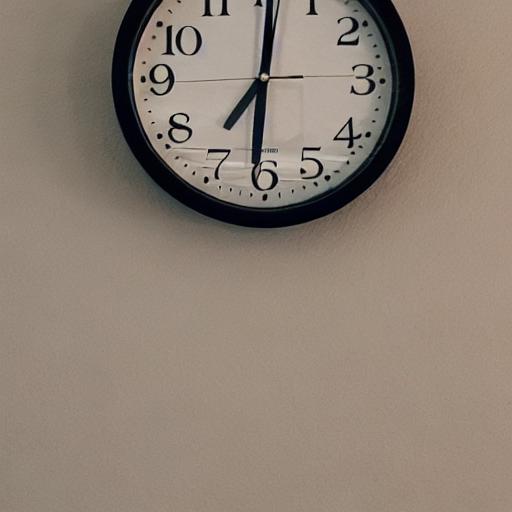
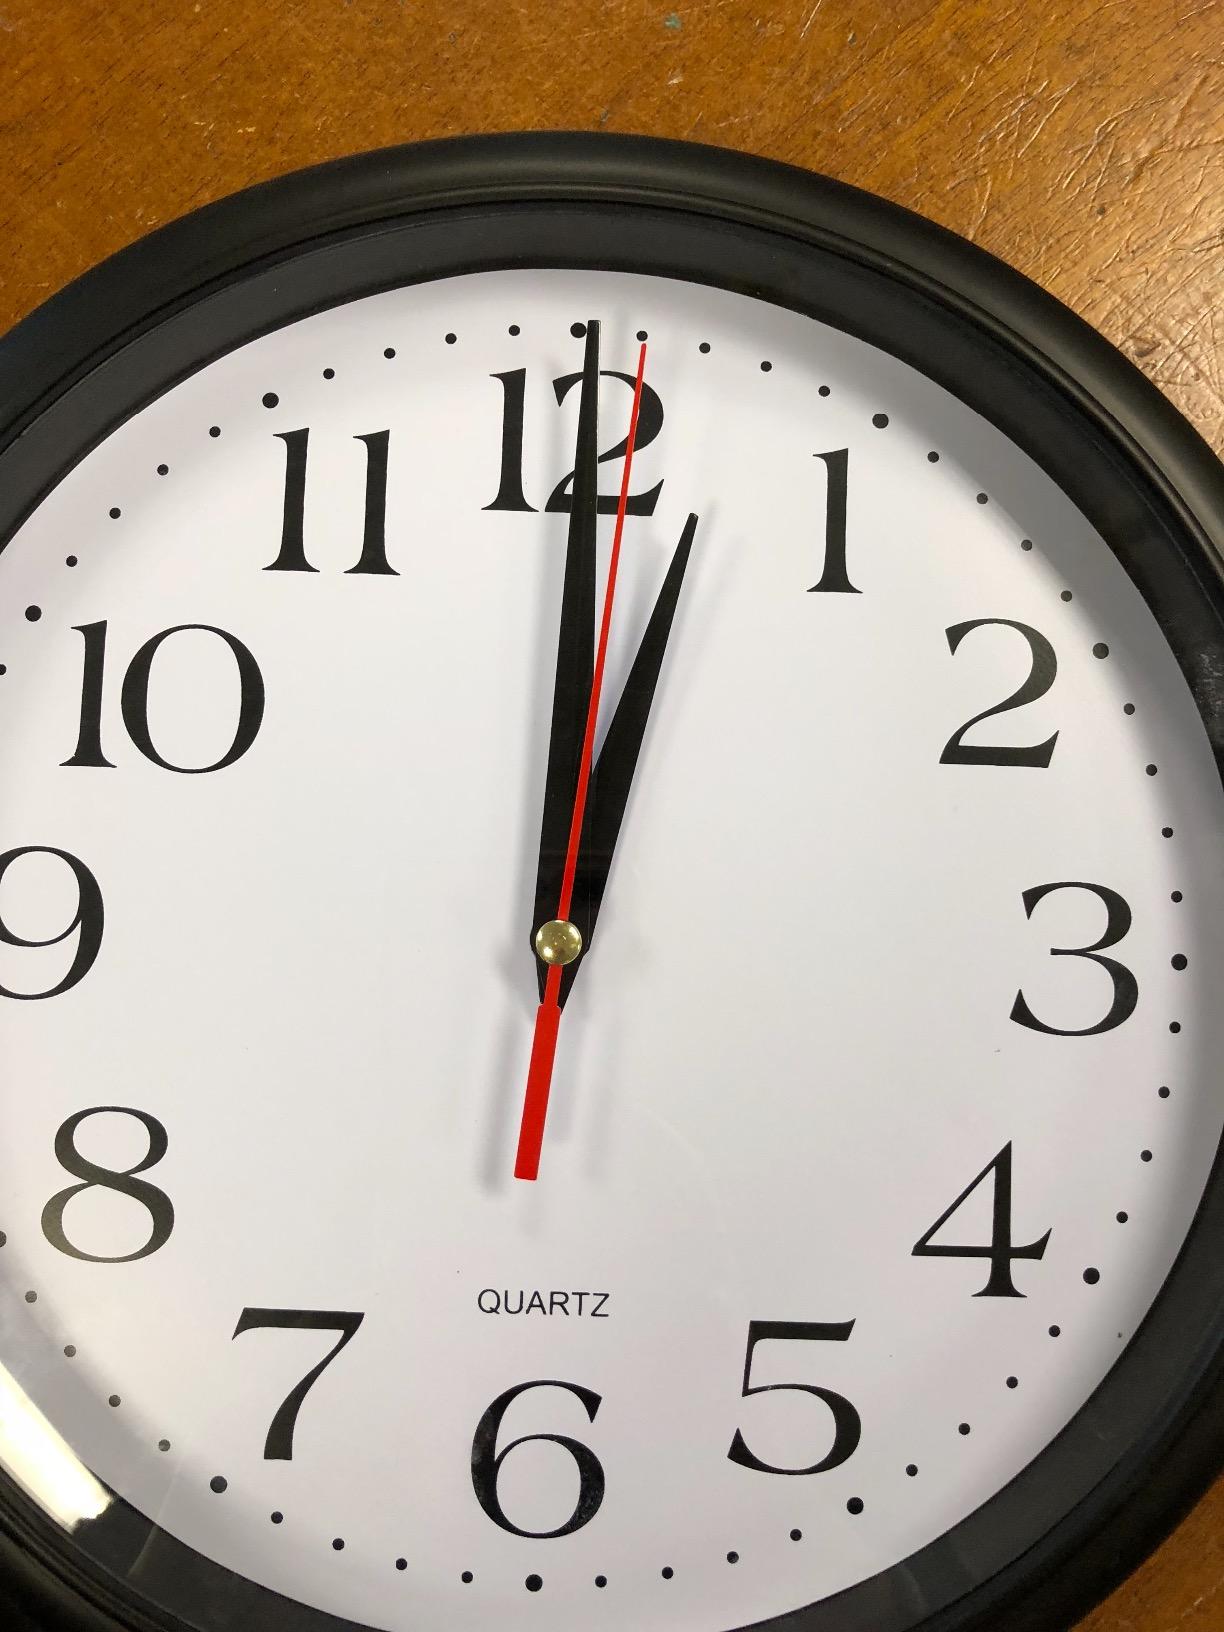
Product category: clock
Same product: no